Murder of Kelly Jamerson

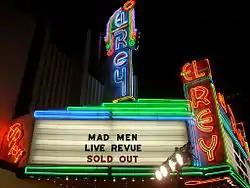
Kelly Jamerson was severely beaten at a party hosted by Death Row Records in the El Rey Theatre

On March 13, 1995, Kelly Jamerson (May 29, 1966 – March 14, 1995), a member of the Rolling 60's Crips, was attending a private party hosted by Death Row Records, where he was severely beaten by a number of Bloods, following an argument. He subsequently died of his injuries the next day, at the Cedars-Sinai Medical Center.